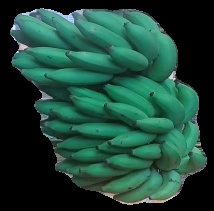
Variety: elakki-bale
Grade: grade2